1982 African Cup of Nations

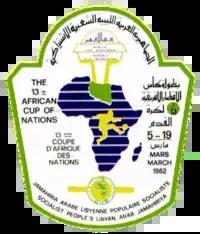
ACN 1982 official logo

The 1982 African Cup of Nations was the 13th edition of the Africa Cup of Nations, the association football championship of African nations run by the CAF. It was hosted by Libya. Just like in 1980, there were eight teams, which were split into two groups of four. Ghana won its fourth championship, beating Libya on penalties 7−6 after a 1–1 draw.